Question: What are the horses walking on?
Tambaya: Akan me dawakan suke tafiya?
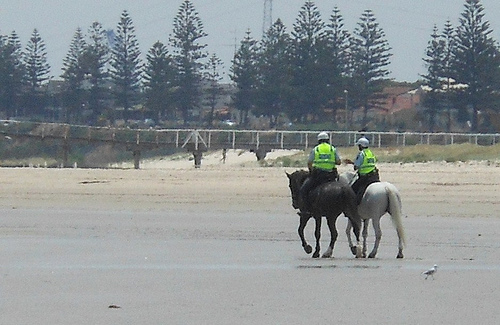
Answer: Sand.
Amsa: Ƙasa.